Metalloid

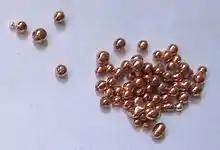
Several dozen metallic pellets, reddish-brown. They have a highly polished appearance, as if they had a cellophane coating.

Writing early in the history of intermetallic compounds, the British metallurgist Cecil Desch observed that "certain non-metallic elements are capable of forming compounds of distinctly metallic character with metals, and these elements may therefore enter into the composition of alloys". He associated silicon, arsenic, and tellurium, in particular, with the alloy-forming elements. Phillips and Williams suggested that compounds of silicon, germanium, arsenic, and antimony with B metals, "are probably best classed as alloys".